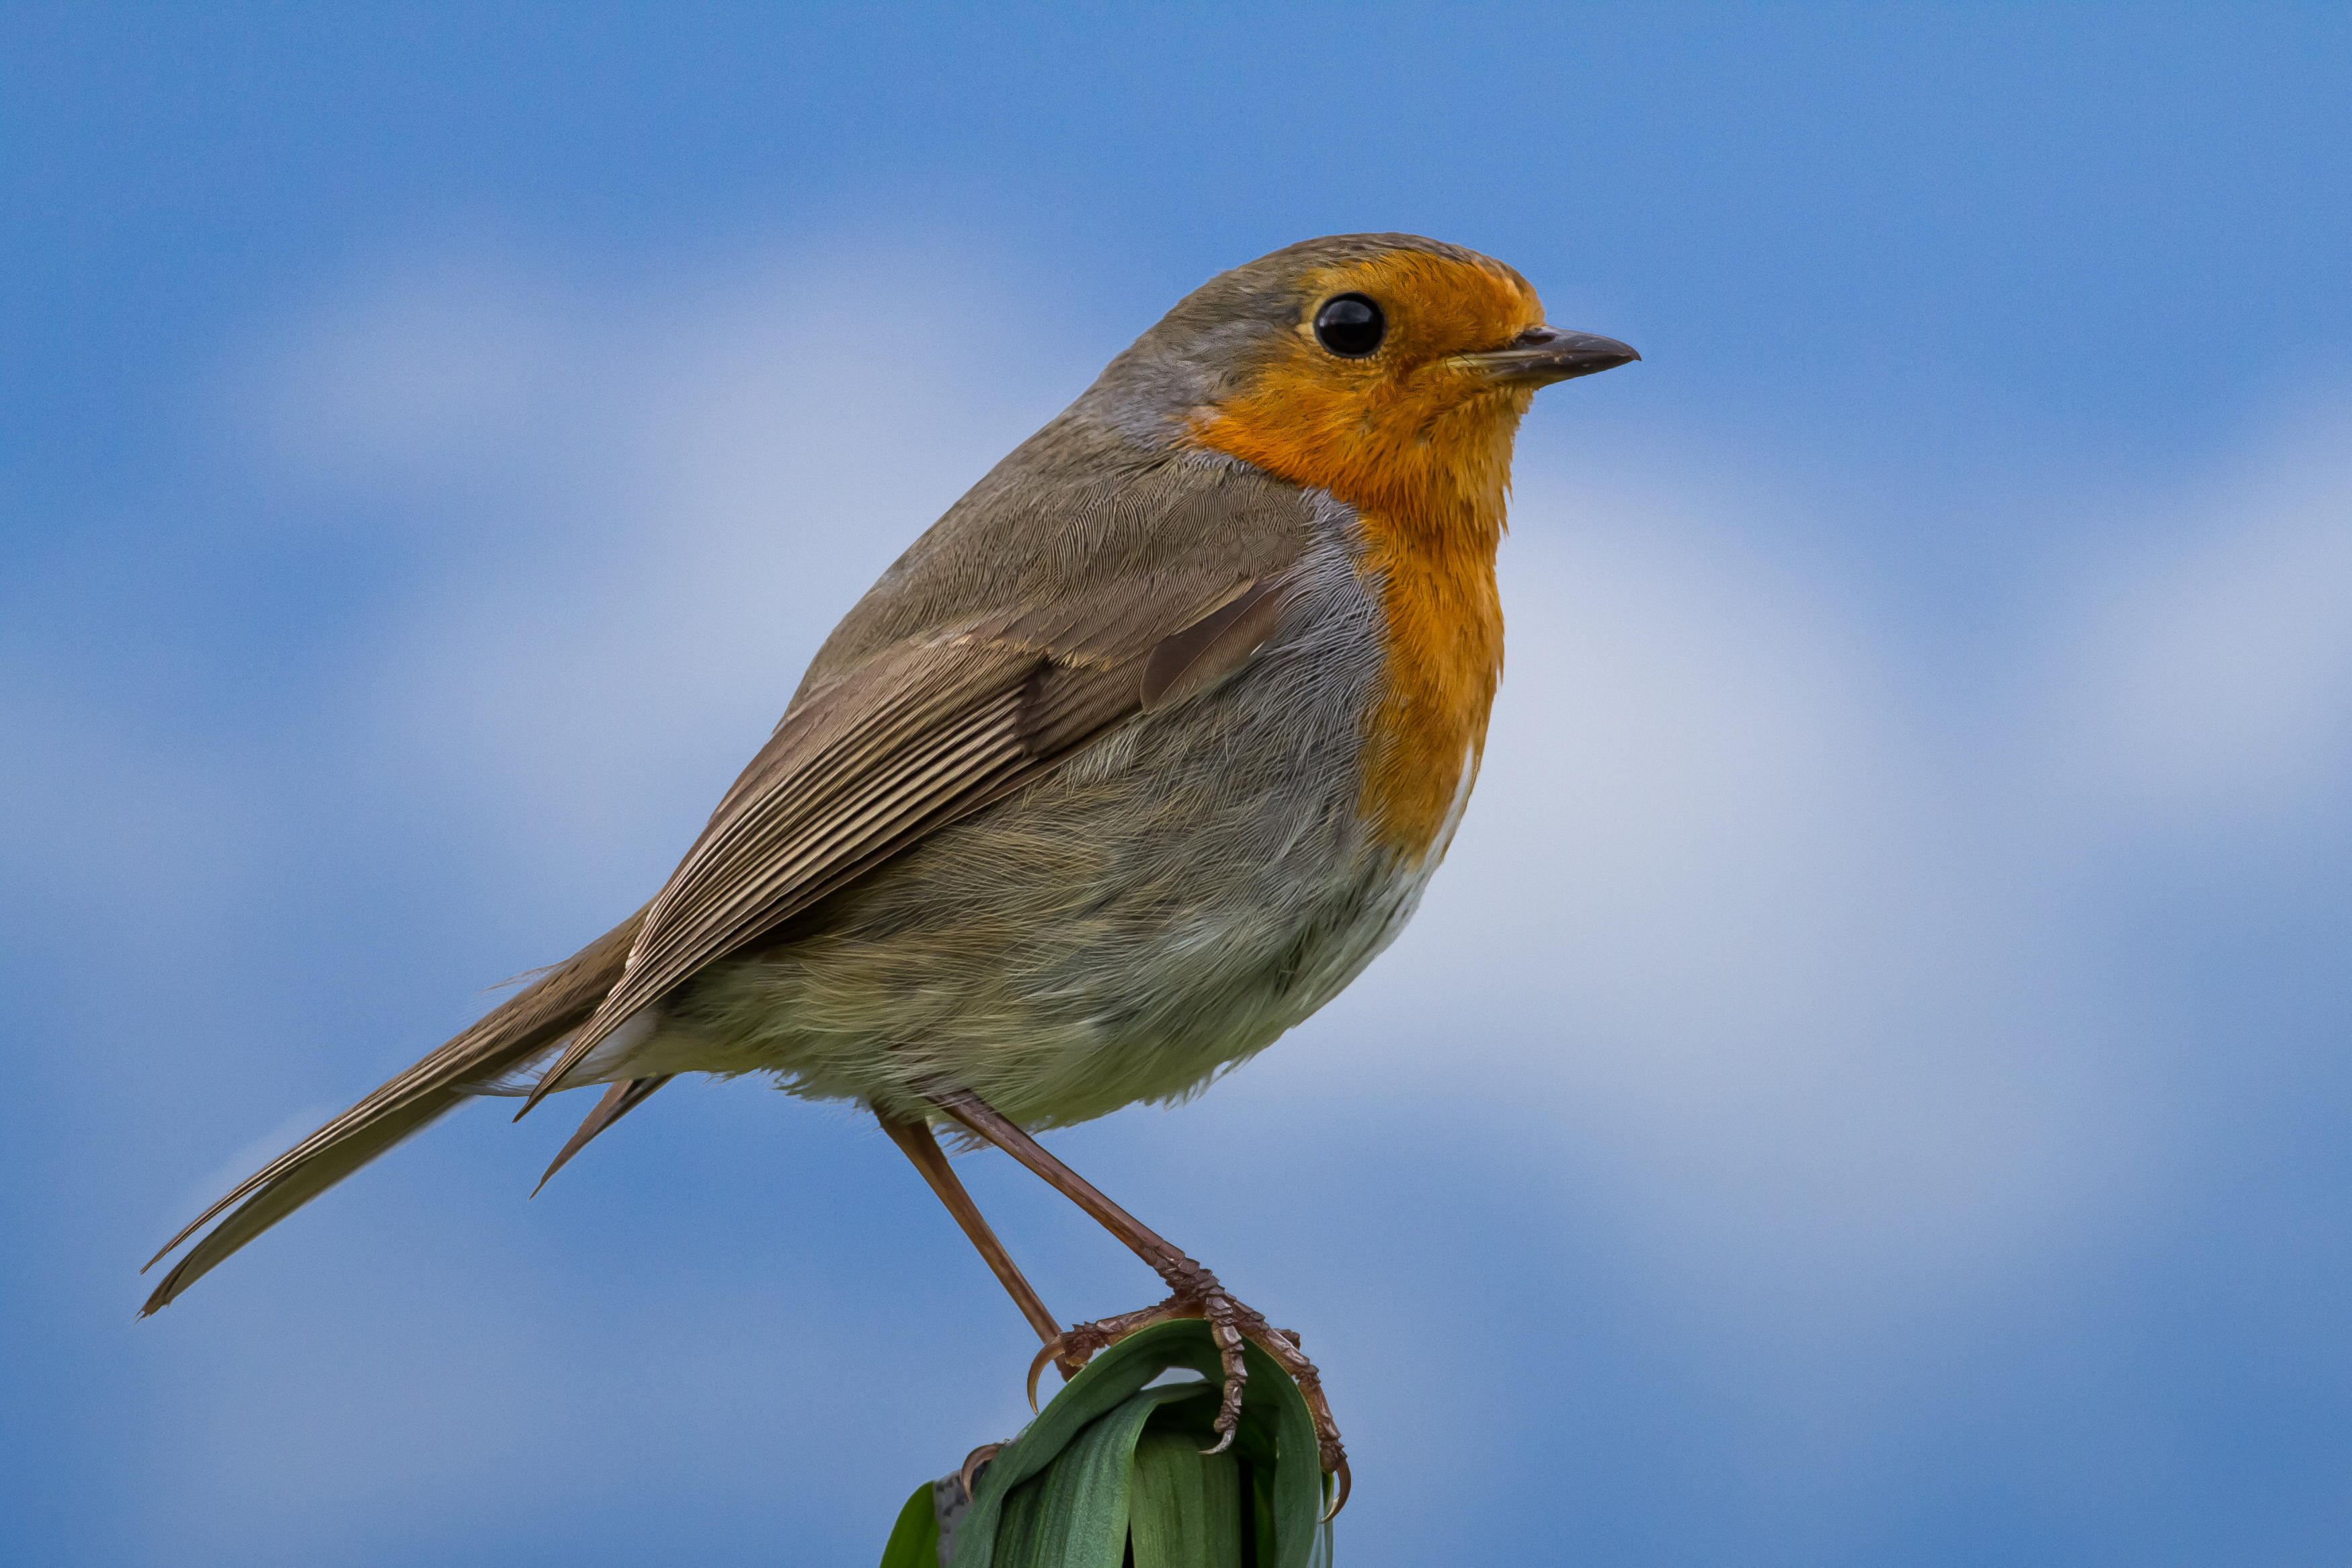
nature, bird, wing, wildlife, beak, robin, fauna, vertebrate, finch, blackbird, andymorffew, morffew, naturethroughthelens, hennysanimals, christmascardimage, freeforanyuse, old world flycatcher, perching bird, emberizidae, nightingale, ortolan bunting, european robin